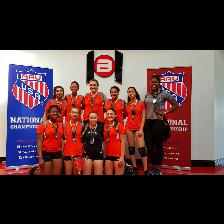
Label: Human